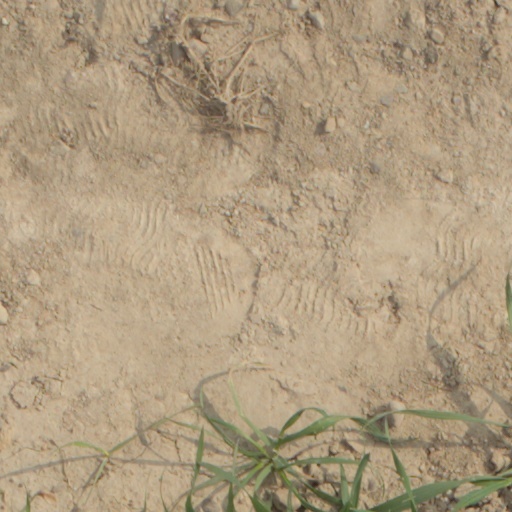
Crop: wheat